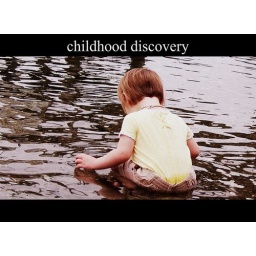
Aerda discovers rocks and shells under the water at Boston Harbor